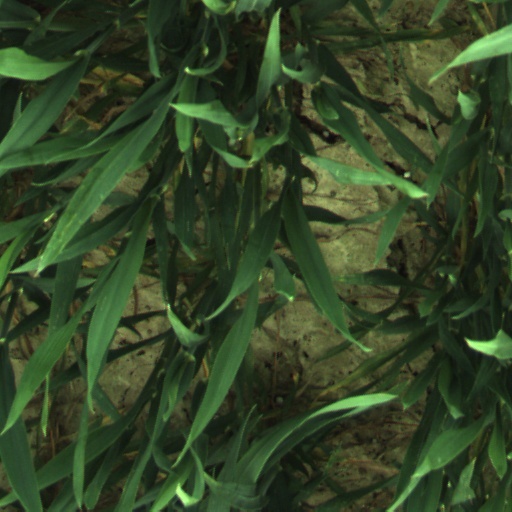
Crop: wheat